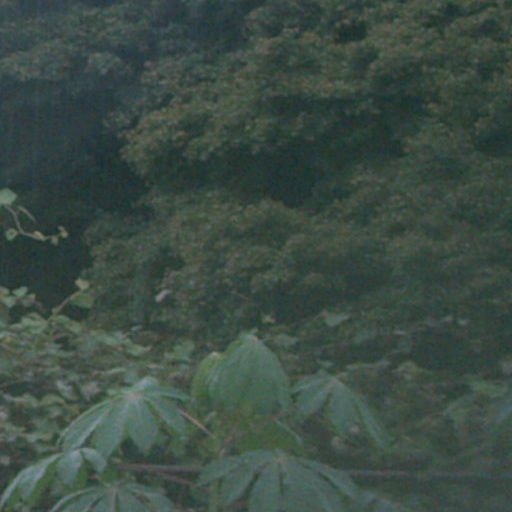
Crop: cassava